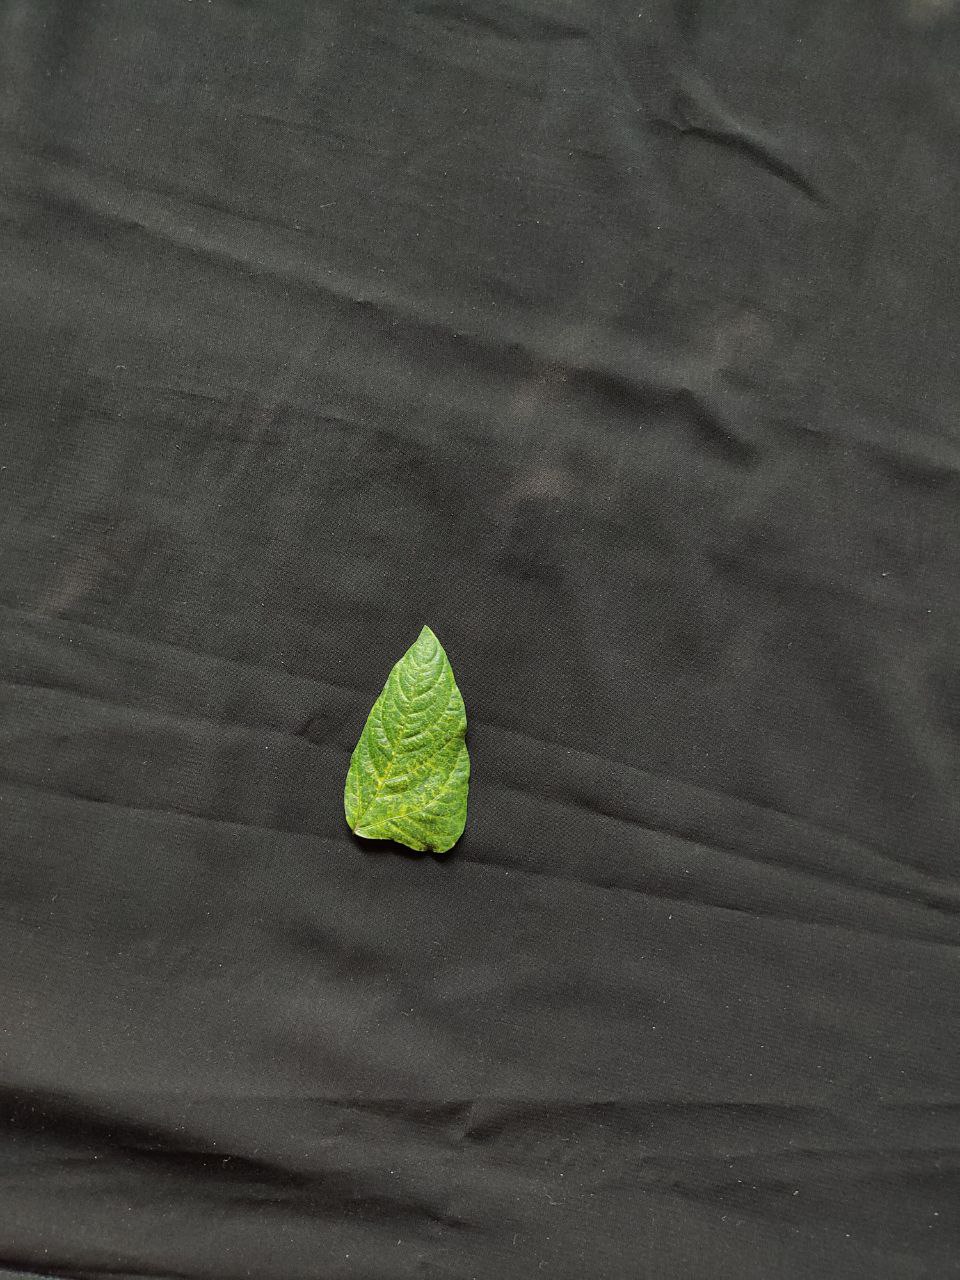
Crop: cowpea
Leaf condition: Mosaic Virus